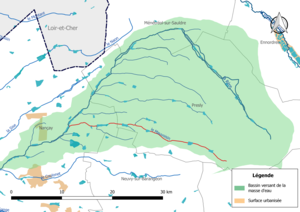
Carte de la masse d'eau «
Le Mauvoisin est un cours d'eau français qui coule dans le département du Cher. C'est un affluent de la Rère en rive gauche et donc un sous-affluent de la Loire.